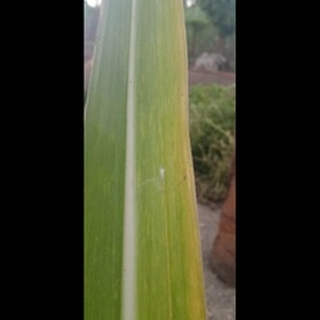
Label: sugarcane_yellow_leaf_disease